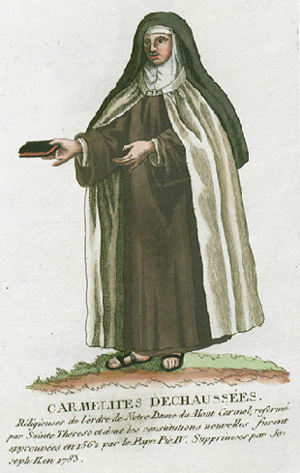
Collection de costumes de tous les ordres monastiques, supprimés à differentes époques, dans la ci-devant Belgique, Bruxelles, Philippe Joseph Maillart et sœur, 1811
L'ordre des Carmes déchaux ou ordre des Frères déchaux et des Moniales déchaussées de la bienheureuse Vierge Marie du Mont-Carmel, abrégé en O.C.D., est un ordre religieux catholique contemplatif et apostolique, appartenant à la catégorie des ordres mendiants. Les frères carmes déchaux partagent avec les sœurs carmélites déchaussées, moniales cloîtrées, le même rythme de prière. S’ils consacrent ainsi deux heures chaque jour à la prière silencieuse, leur mission est plus particulièrement d’annoncer l’Évangile par la prédication à la lumière de la riche tradition spirituelle du Carmel.
L’ordre du Carmel est un ordre religieux catholique contemplatif. Ses membres sont appelés carmes et carmélites. Leur père spirituel est le prophète Élie. Fondé par des ermites sur le mont Carmel en Palestine à la fin du XIIᵉ siècle, les premiers Carmes quittent leurs ermitages au début du XIIIᵉ siècle pour se réfugier en Europe. Après bien des tribulations, l'ordre érémitique se transforme en ordre monastique. Il connaît de nombreuses réformes dont la plus marquante est la réforme instituée par Thérèse d'Avila au XVIᵉ siècle.